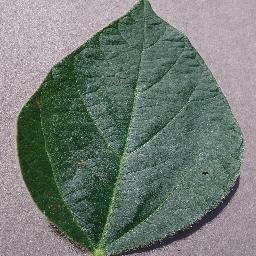
Label: Soybean___healthy